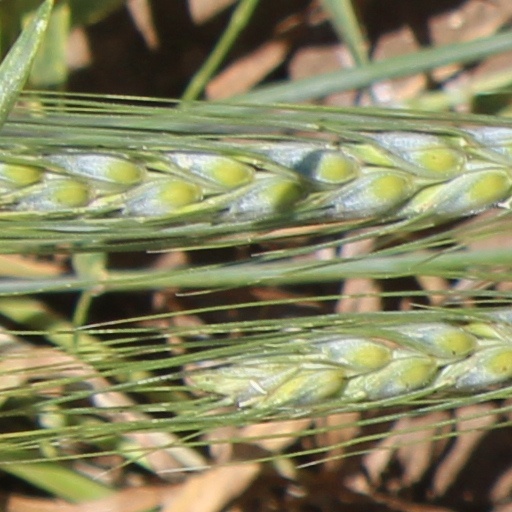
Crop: wheat